Action of 13 January 1797

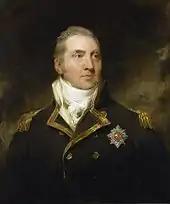
"Portrait of Sir Edward Pellew" by Thomas Lawrence, 1797

Observing the French fleet's departure from the harbour at dusk, Pellew immediately dispatched "Phoebe" to Colpoys and "Amazon" to the main fleet at Portsmouth with warnings, before approaching the entrance to Brest in "Indefatigable" with the intention of disrupting French movements. Believing that the frigates in the bay must be the forerunners of a larger British force, de Galles attempted to pass his fleet through the Raz de Sein. This channel was a narrow, rocky and dangerous passage, and de Galles used corvettes as temporary light ships that shone blue lights and fired fireworks to direct his main fleet through the passage. Pellew observed this, and sailed "Indefatigable" right through the French fleet, launching rockets and shining lights seemingly at random. This succeeded in confusing the French officers, causing the "Séduisant" to strike the Grand Stevenent rock and sink with the loss of over 680 men from a complement of 1,300. "Séduisant"'s distress flares added to the confusion and delayed the fleet's passage until dawn. His task of observing the enemy completed, Pellew took his remaining squadron to Falmouth, sent a report to the Admiralty by semaphore telegraph, and refitted his ships.